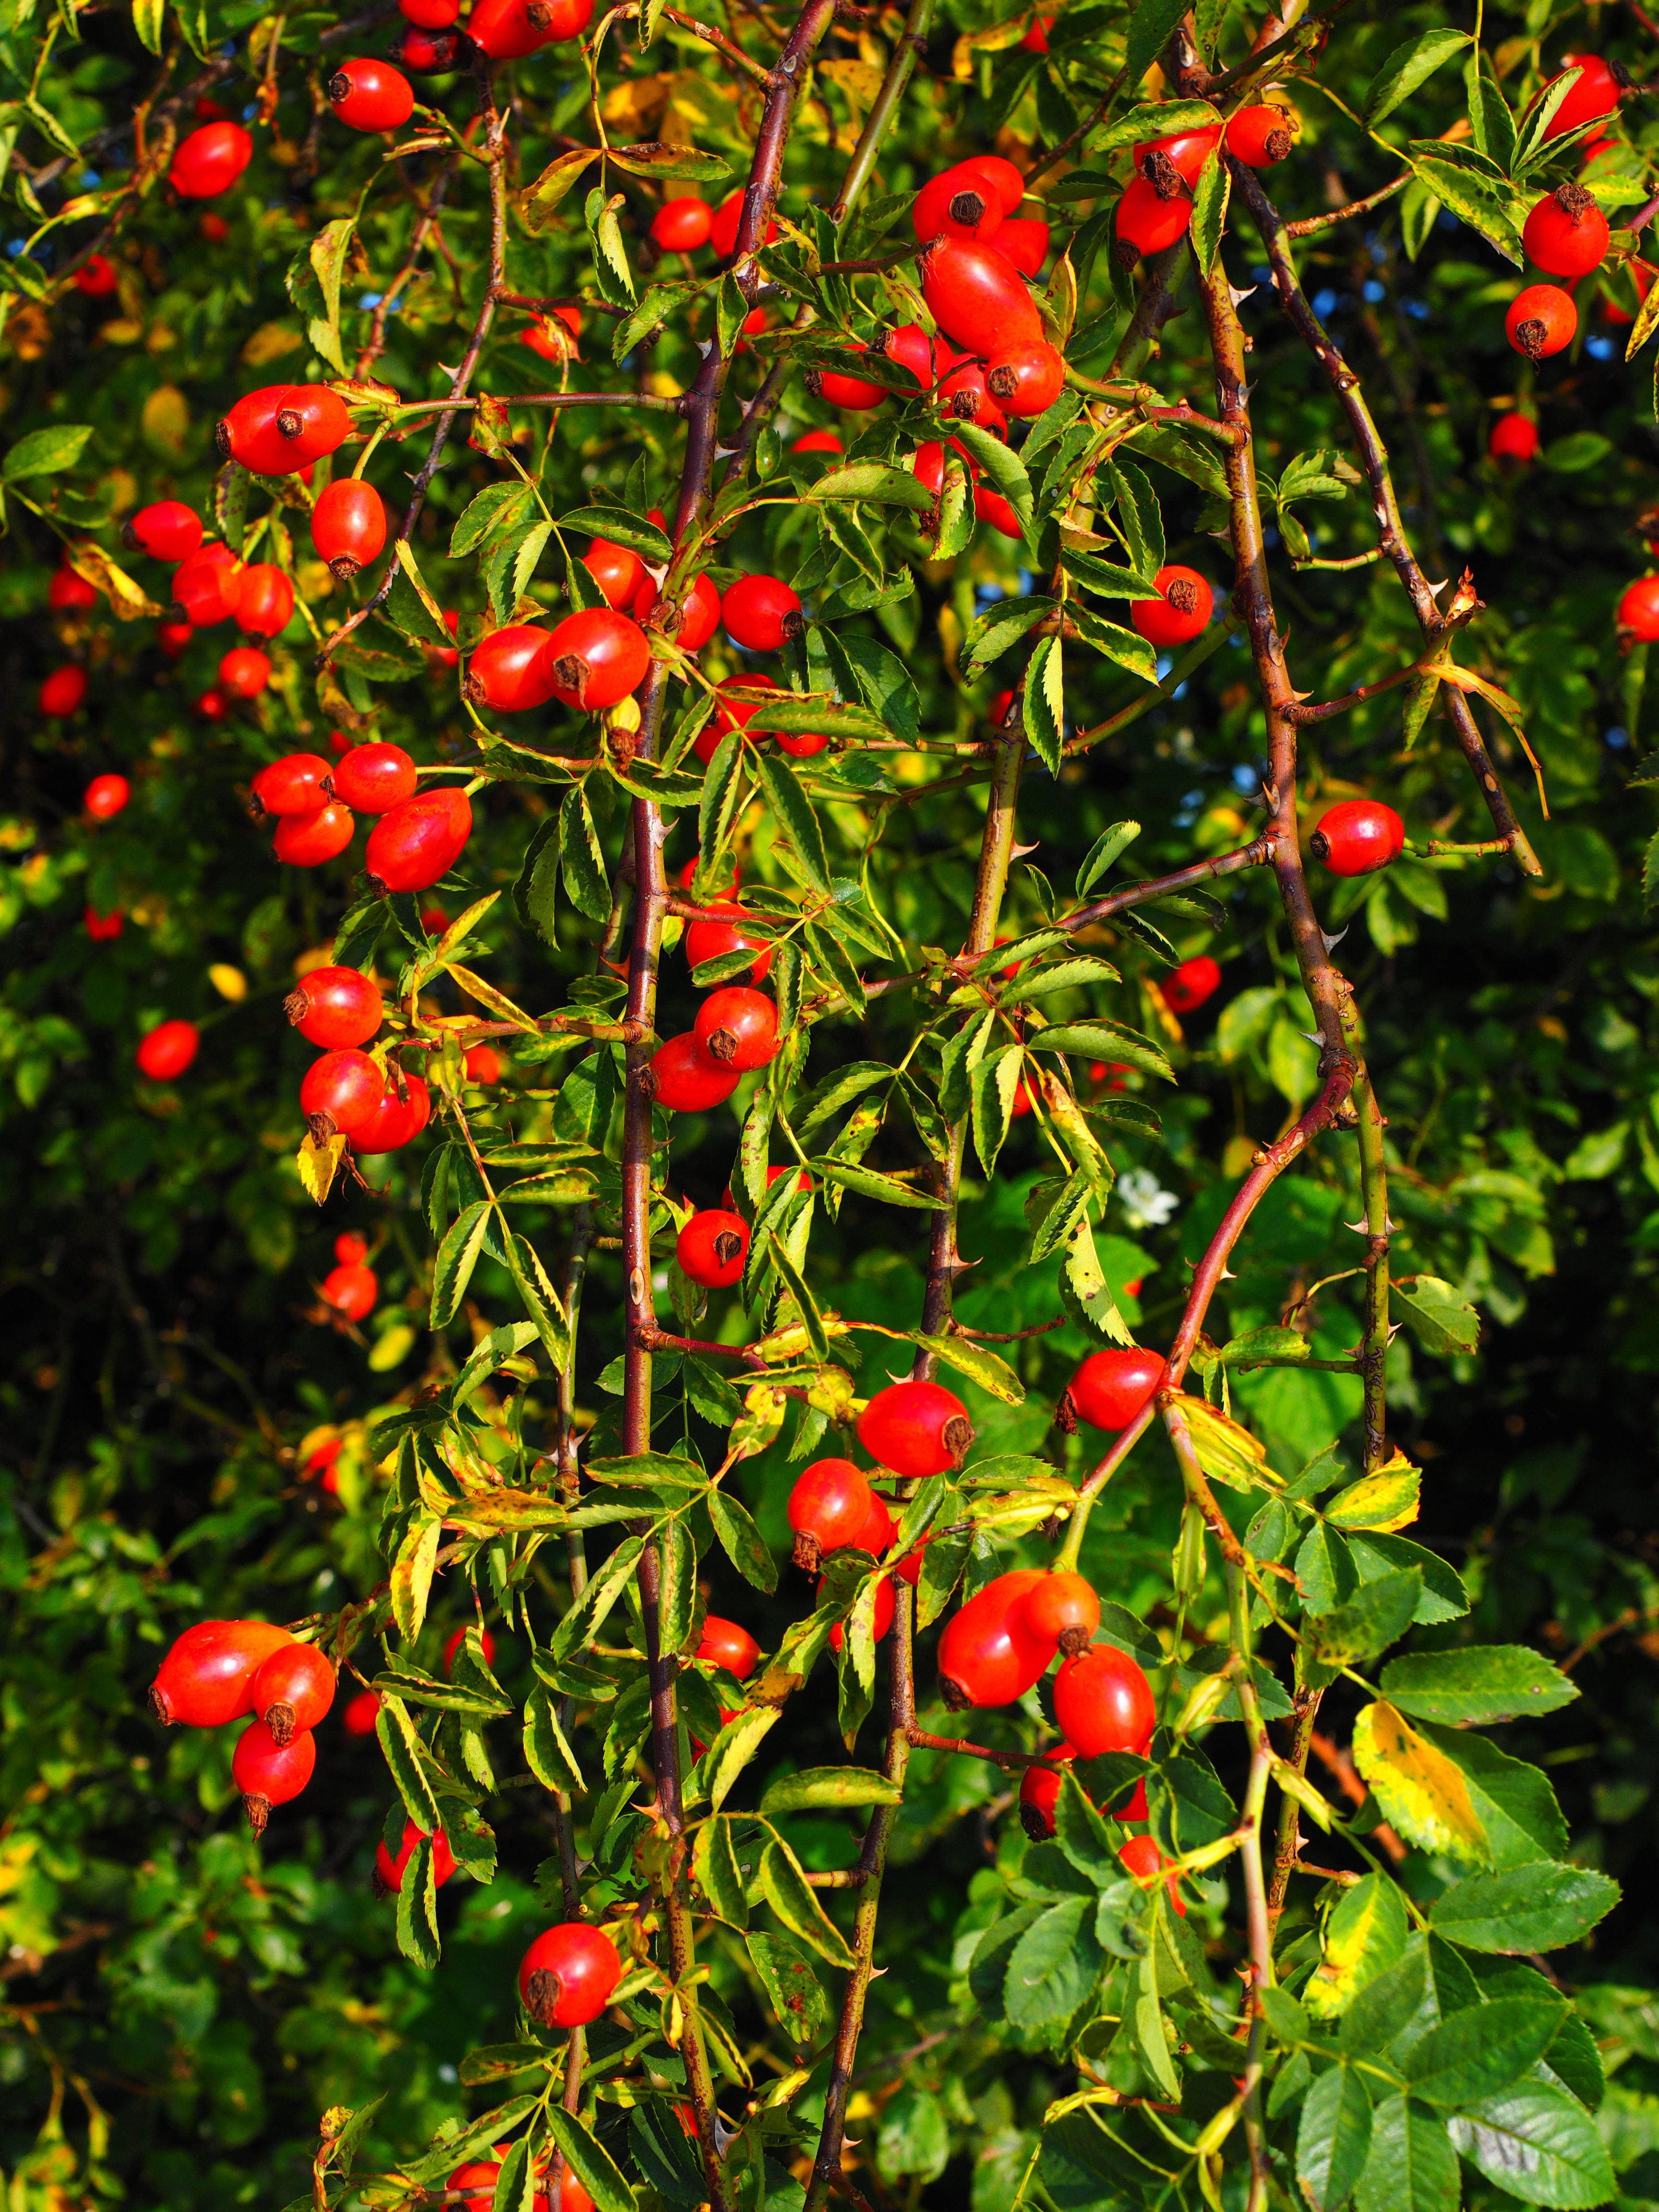
plant, fruit, flower, bush, food, red, produce, evergreen, botany, flora, hive, shrub, fuchsia, wild rose, rose hip, dog rose, rosa canina, rose greenhouse, flowering plant, lingonberry, haw, rose apples, sammelfrucht, collective nut fruit, woody plant, land plant, haegen, he p, hiffen, hiften, hetschhiven, hetscherl, hetschepetsche